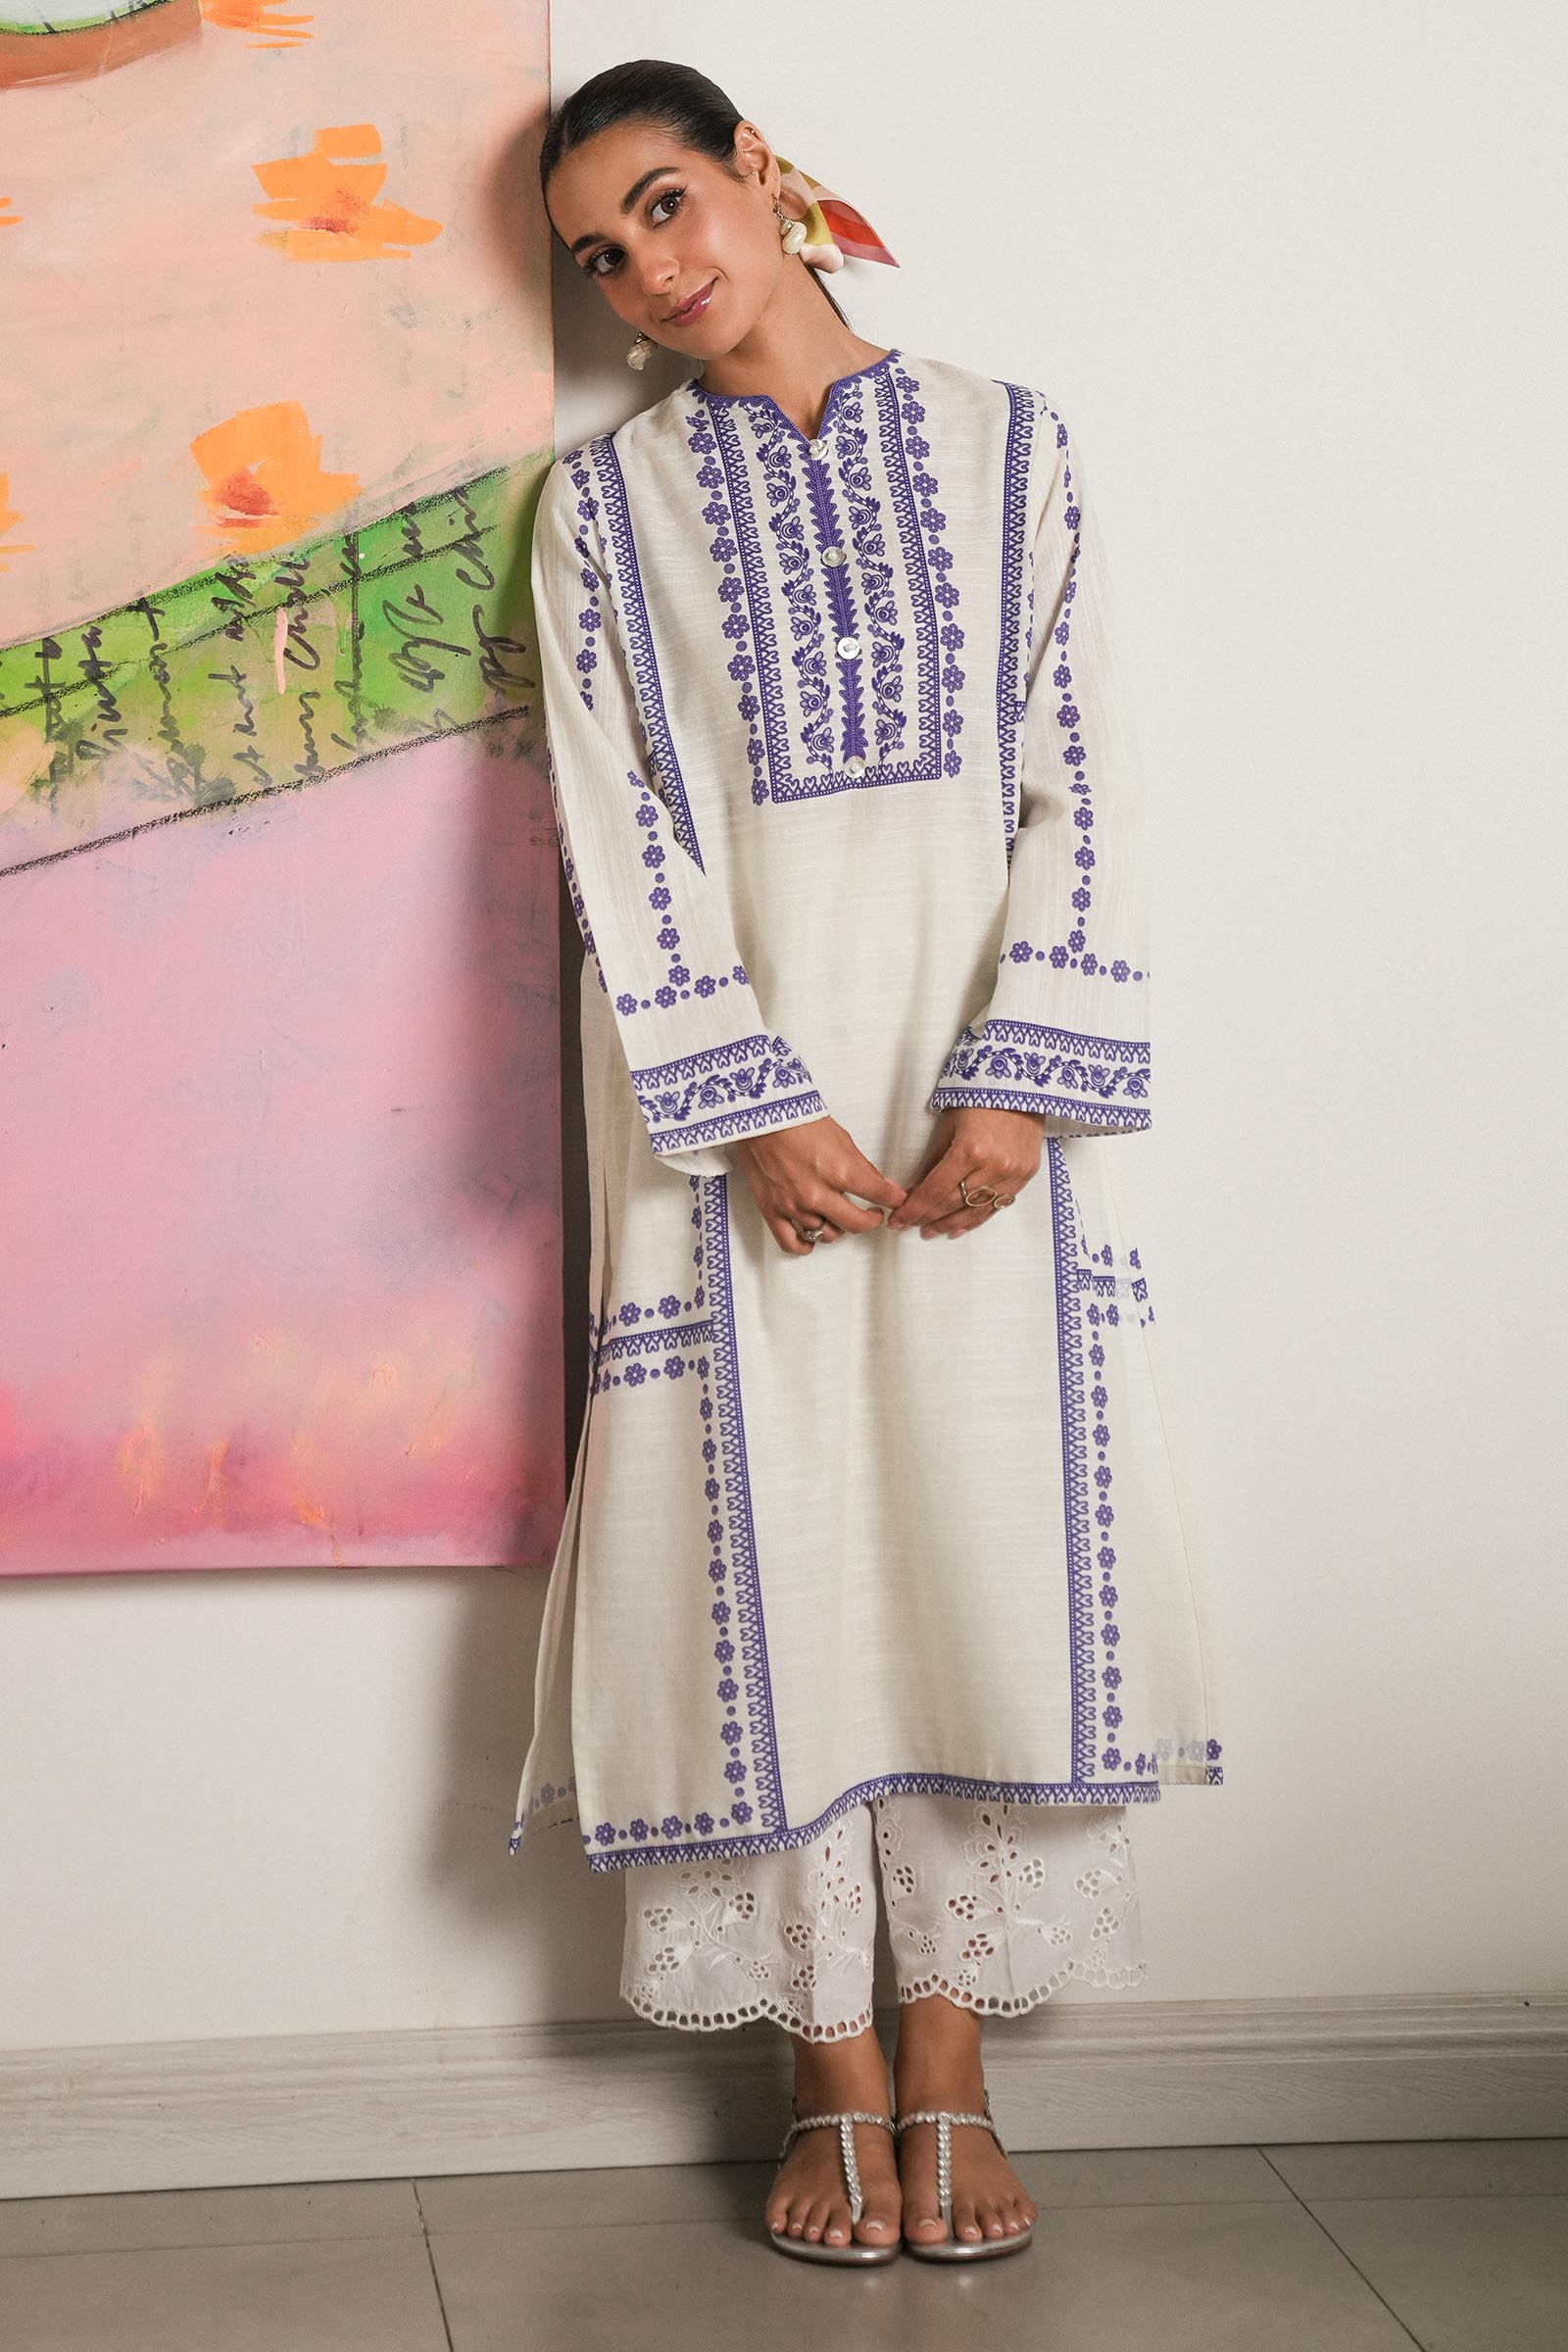
blue kashmir embroidered tunic